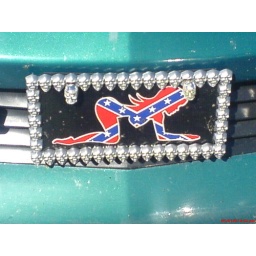
On the number plate of a car in Kentucky. Can i hear you say redneck... :-)